Joan Orpí

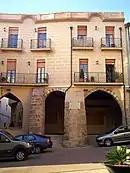
The house Orpí was born in, in Piera.

Joan Orpí i del Pou, also "Juan Orpín" or "Juan Urpín" (1593 in Piera – 1 July 1645 in Barcelona, Venezuela) was a Spanish conquistador, known for founding New Barcelona in Venezuela, and for founding the short-lived "Province of New Catalonia" (1633–1654).